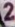
Number: 2